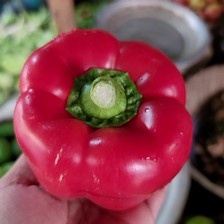
Label: capsicum